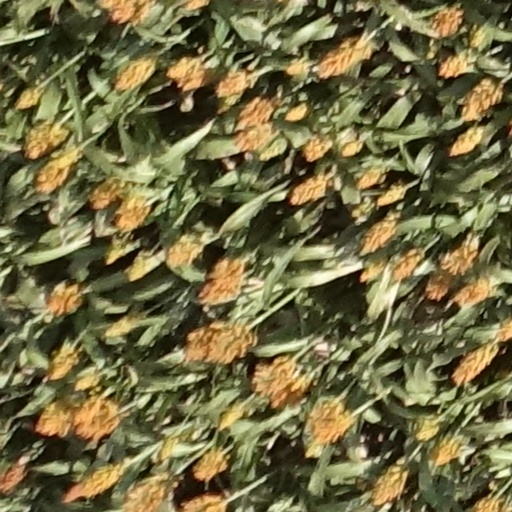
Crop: sorghum